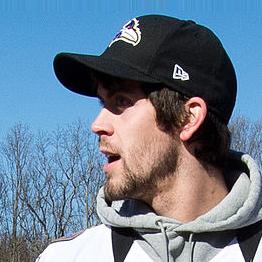
Age: 23